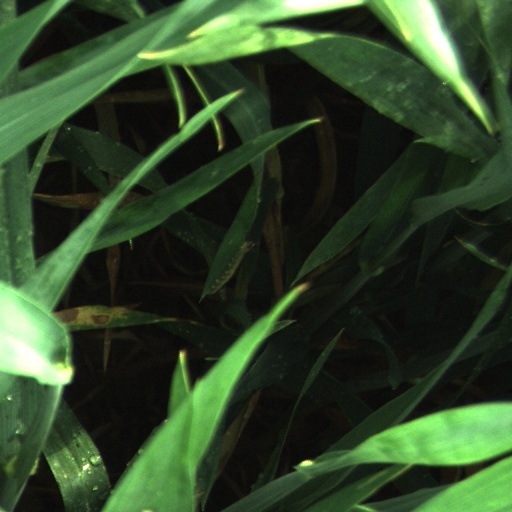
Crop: wheat